Benito Juárez

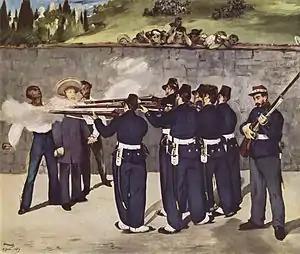
The Execution of Maximilian by Édouard Manet

In early 1864, Juárez faced opposition from Manuel Doblado and Jesús González Ortega, who accused him of taking autocratic actions that were against the constitution. Juárez defended himself by appealing to necessity, and the opposition was defused. On 29 March, Juárez established his new capital in Monterrey after having faced the mutiny of Governor Santiago Vidaurri, who had declared his loyalty to the French, but was then defeated by Republican forces and fled into Texas.